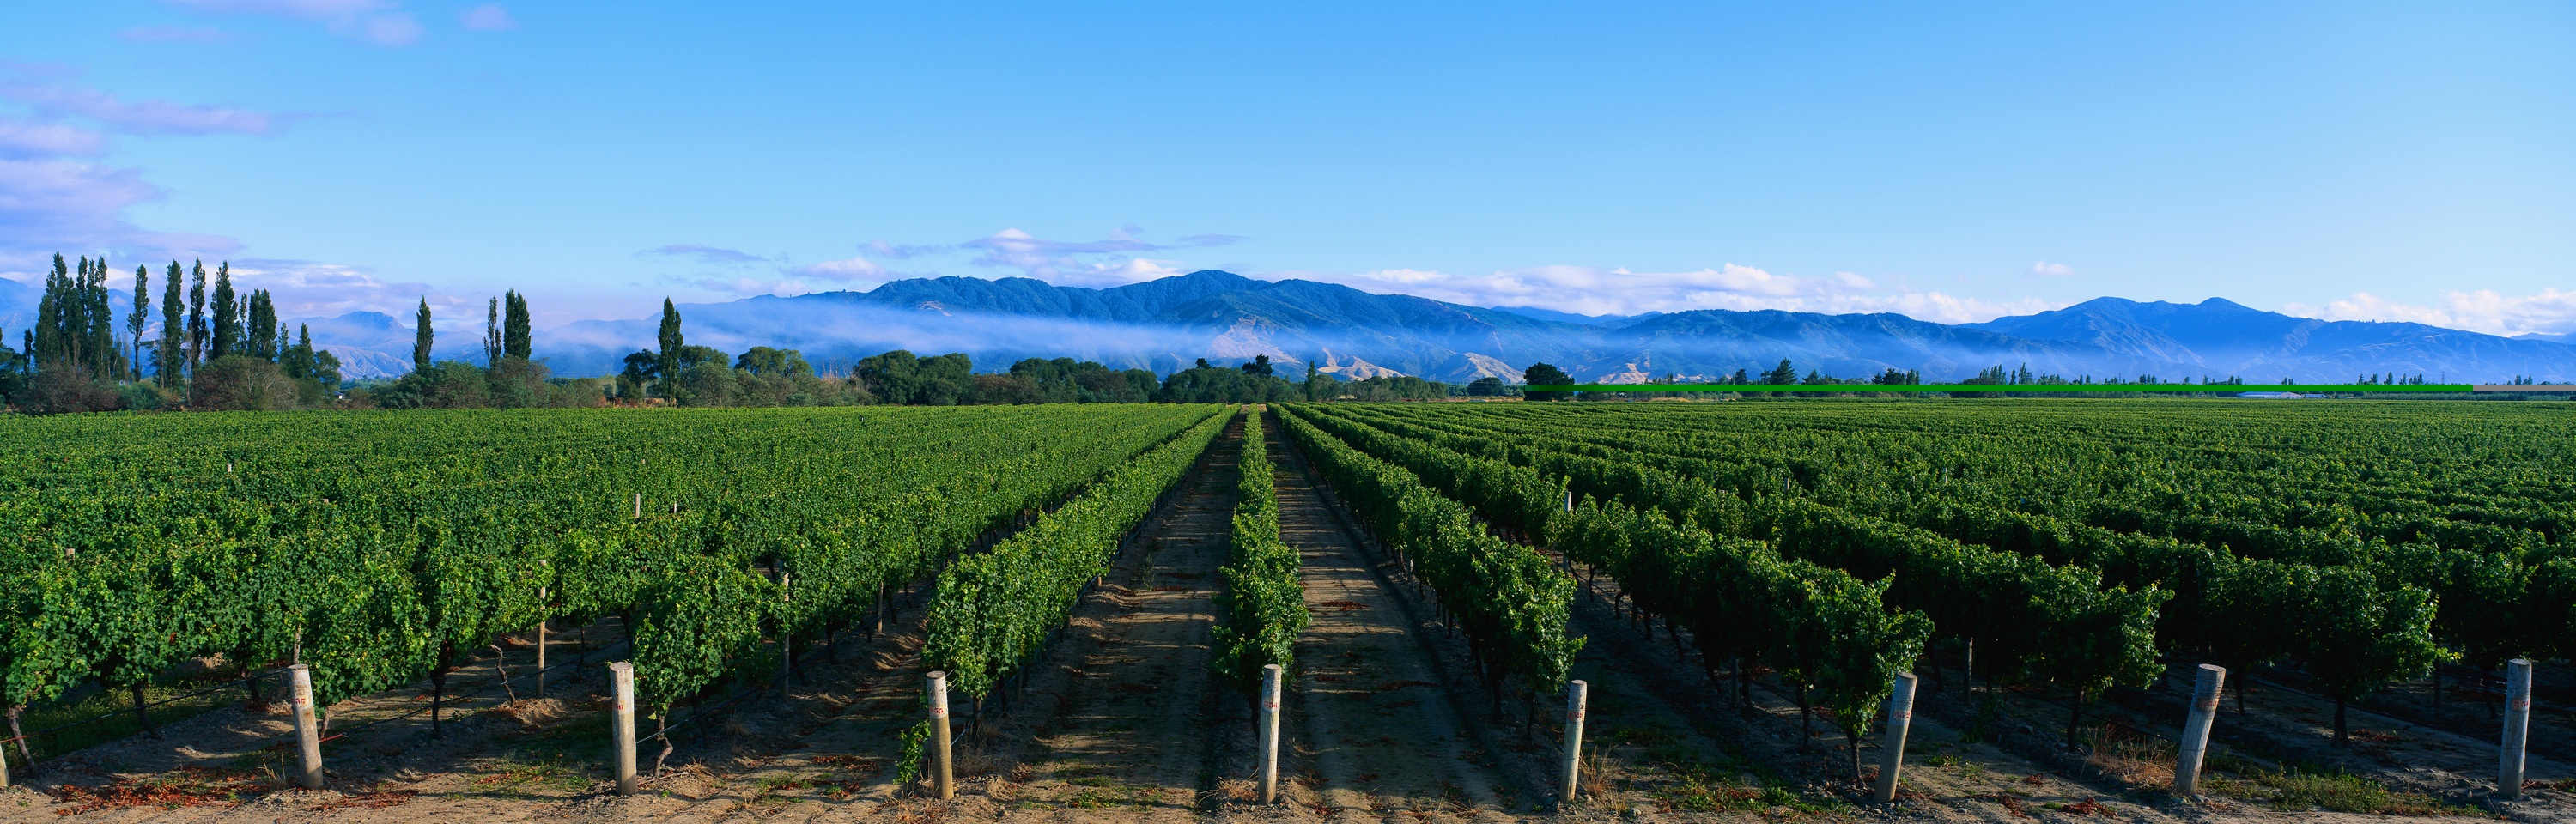
nature, vineyard, field, panorama, crop, scenery, soil, agriculture, plantation, green tea plantation, deulbat, agricultire